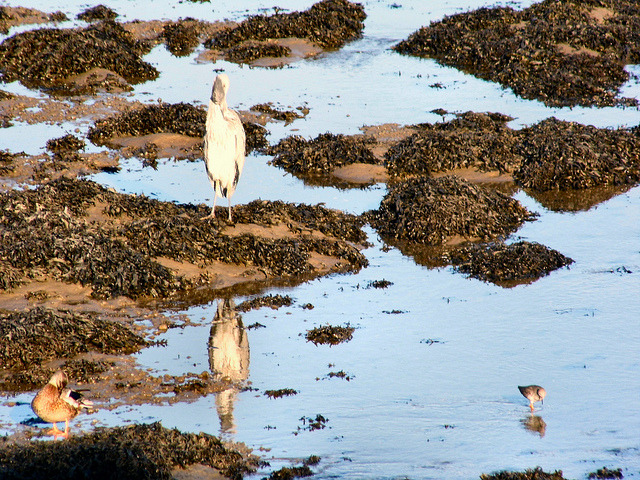
user: Given an image and a question. Answer the question in a short answer. Question: What species of bird is this? Short Answer:
assistant: heron